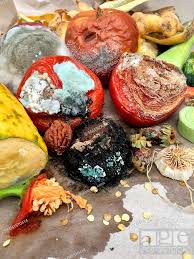
Waste category: biological